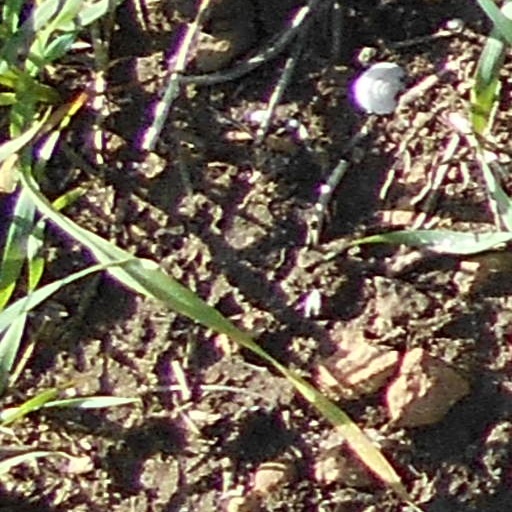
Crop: wheat